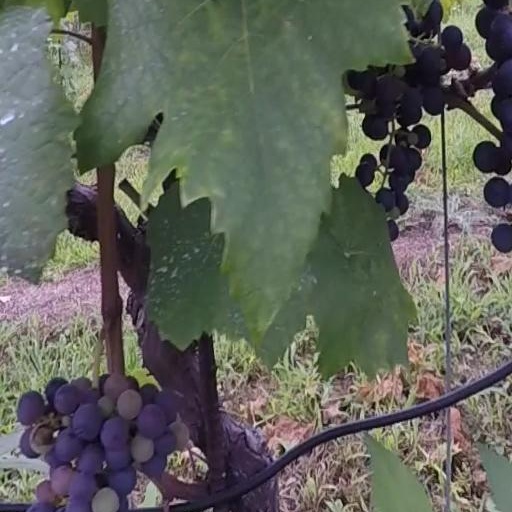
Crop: grape